Serialism

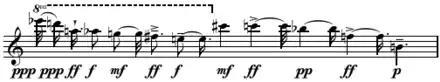
Olivier Messiaen's unordered series for pitch, duration, dynamics, and articulation from the pre-serial "Mode de valeurs et d'intensités", upper division only—which Pierre Boulez adapted as an ordered row for his "Structures I".

Several of the composers associated with Darmstadt, notably Stockhausen, Goeyvaerts, and Pousseur, developed a form of serialism that initially rejected the recurring rows characteristic of twelve-tone technique in order to eradicate any lingering traces of thematicism. Instead of a recurring, referential row, "each musical component is subjected to control by a series of numerical proportions". In Europe, some serial and non-serial music of the early 1950s emphasized the determination of all parameters for each note independently, often resulting in widely spaced, isolated "points" of sound, an effect called first in German "punktuelle Musik" ("pointist" or "punctual music"), then in French "musique ponctuelle", but quickly confused with "pointillistic" (German "pointillistische", French "pointilliste"), the term associated with the densely packed dots in Seurat's paintings, even though the concept was unrelated.